KDE Plasma 5

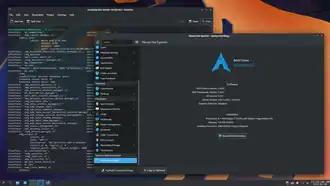
KDE Plasma 5 running under Wayland

KDE Plasma 5 uses the X Window System and Wayland. Support for Wayland was prepared in the compositor and planned for a later release. It was made initially available in the 5.4 release. Stable support for a basic Wayland session was provided in the 5.5 release (December 2015).